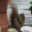
Label: squirrel